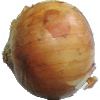
Label: white_onion